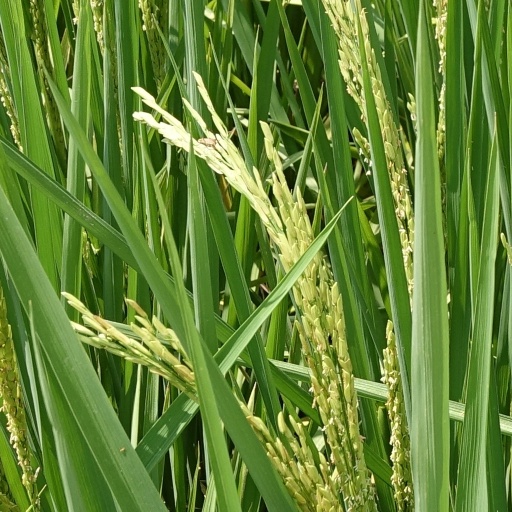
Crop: rice